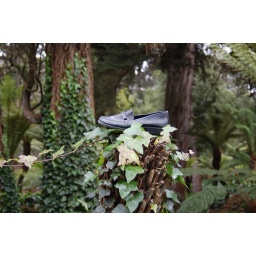
i put this shoe in the prehistoric forest so i could take it's picture